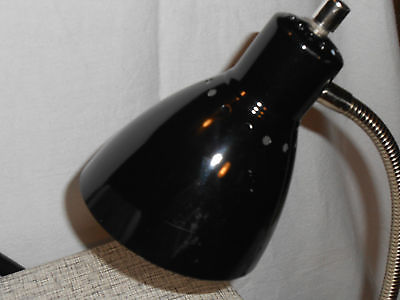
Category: lamp